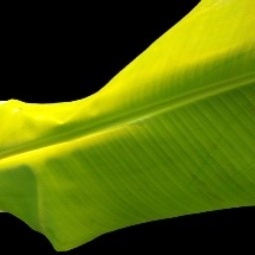
Label: Sulphur